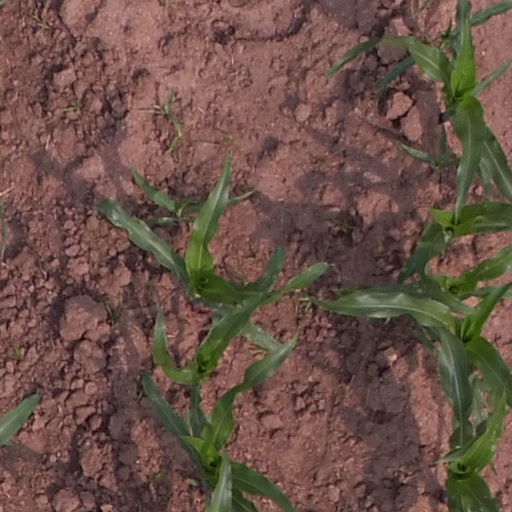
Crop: maize; corn